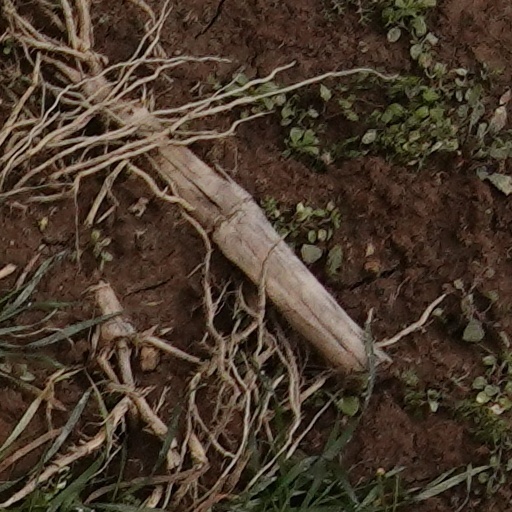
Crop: wheat